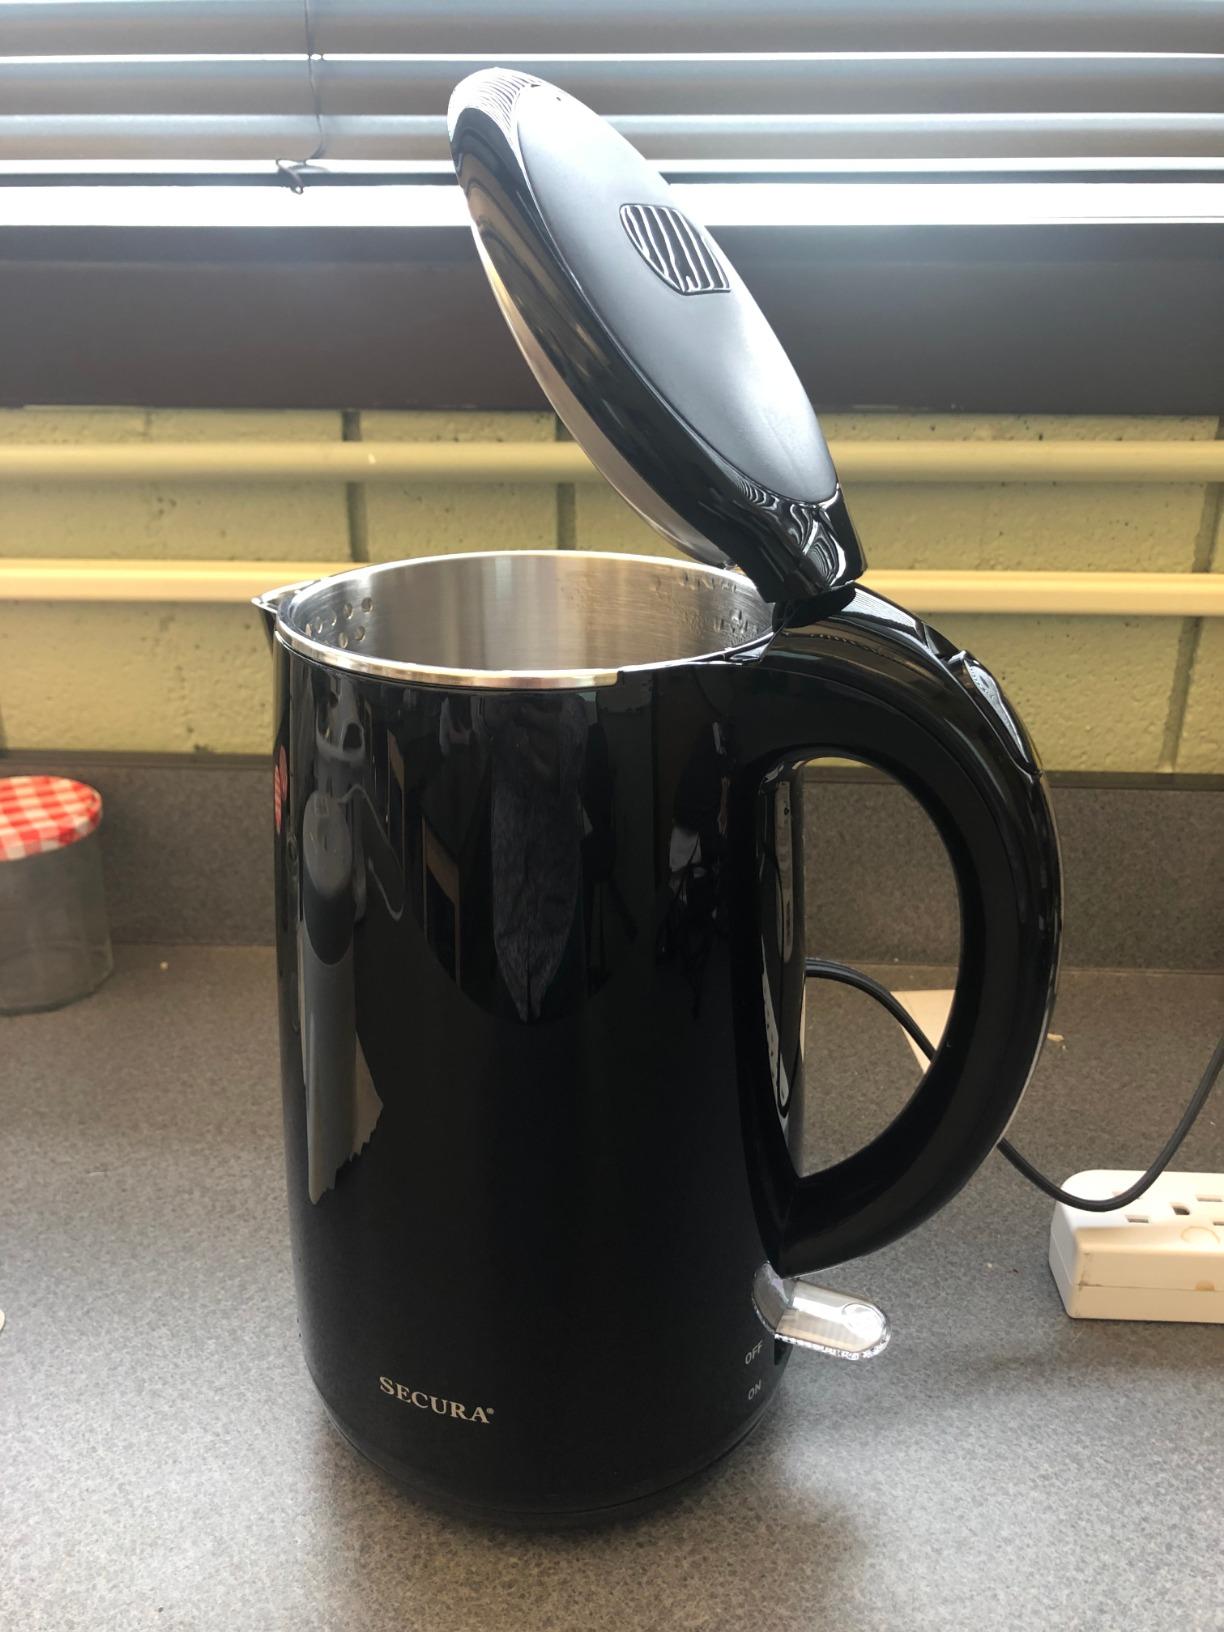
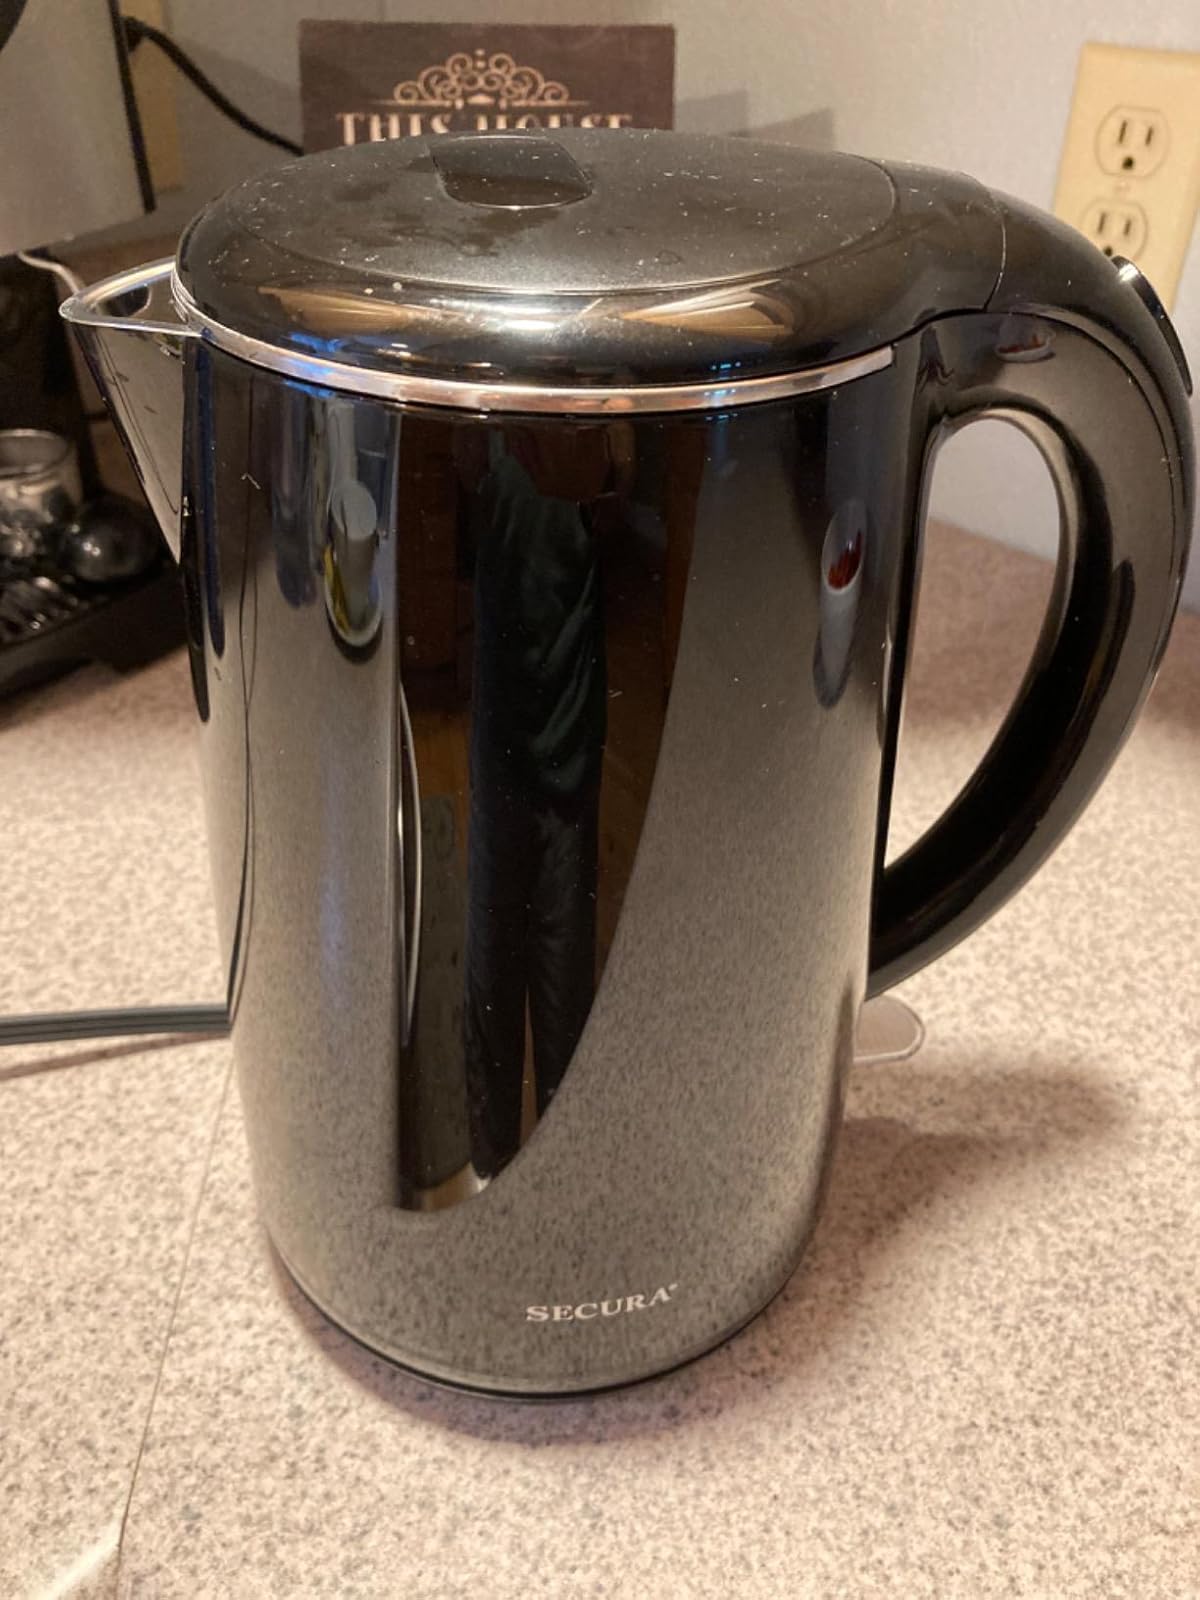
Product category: items_kettle
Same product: yes